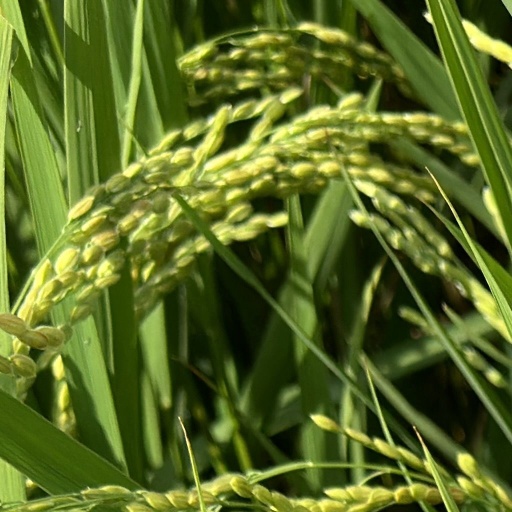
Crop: rice